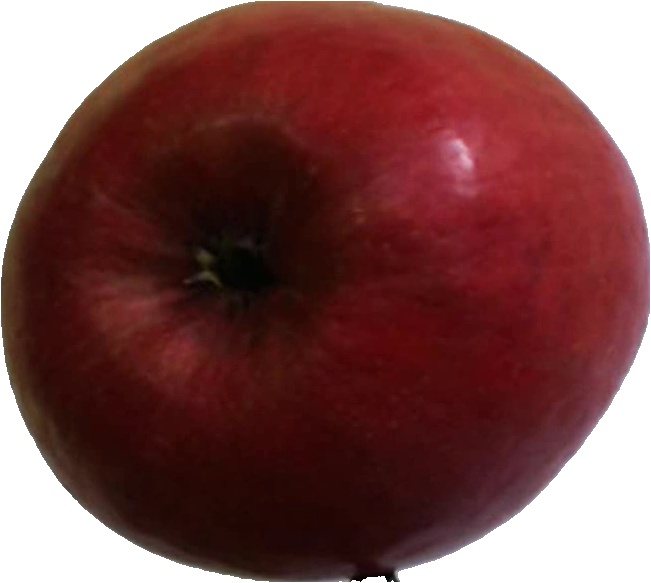
Label: apple_crimson_snow_1